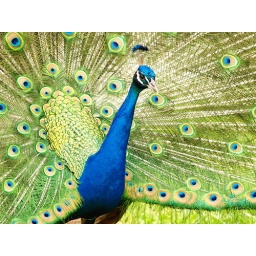
A male peacock in Toronto Zoo trying to impress a female peacock....